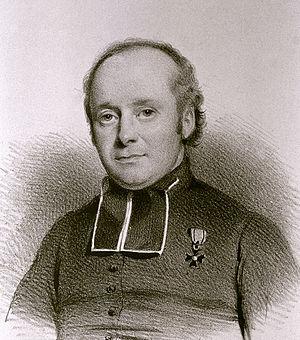
Portrait de Joseph-Olivier Andries (1796-1886), prêtre, politicien et historien belge, par le lithographe Charles Baugniet